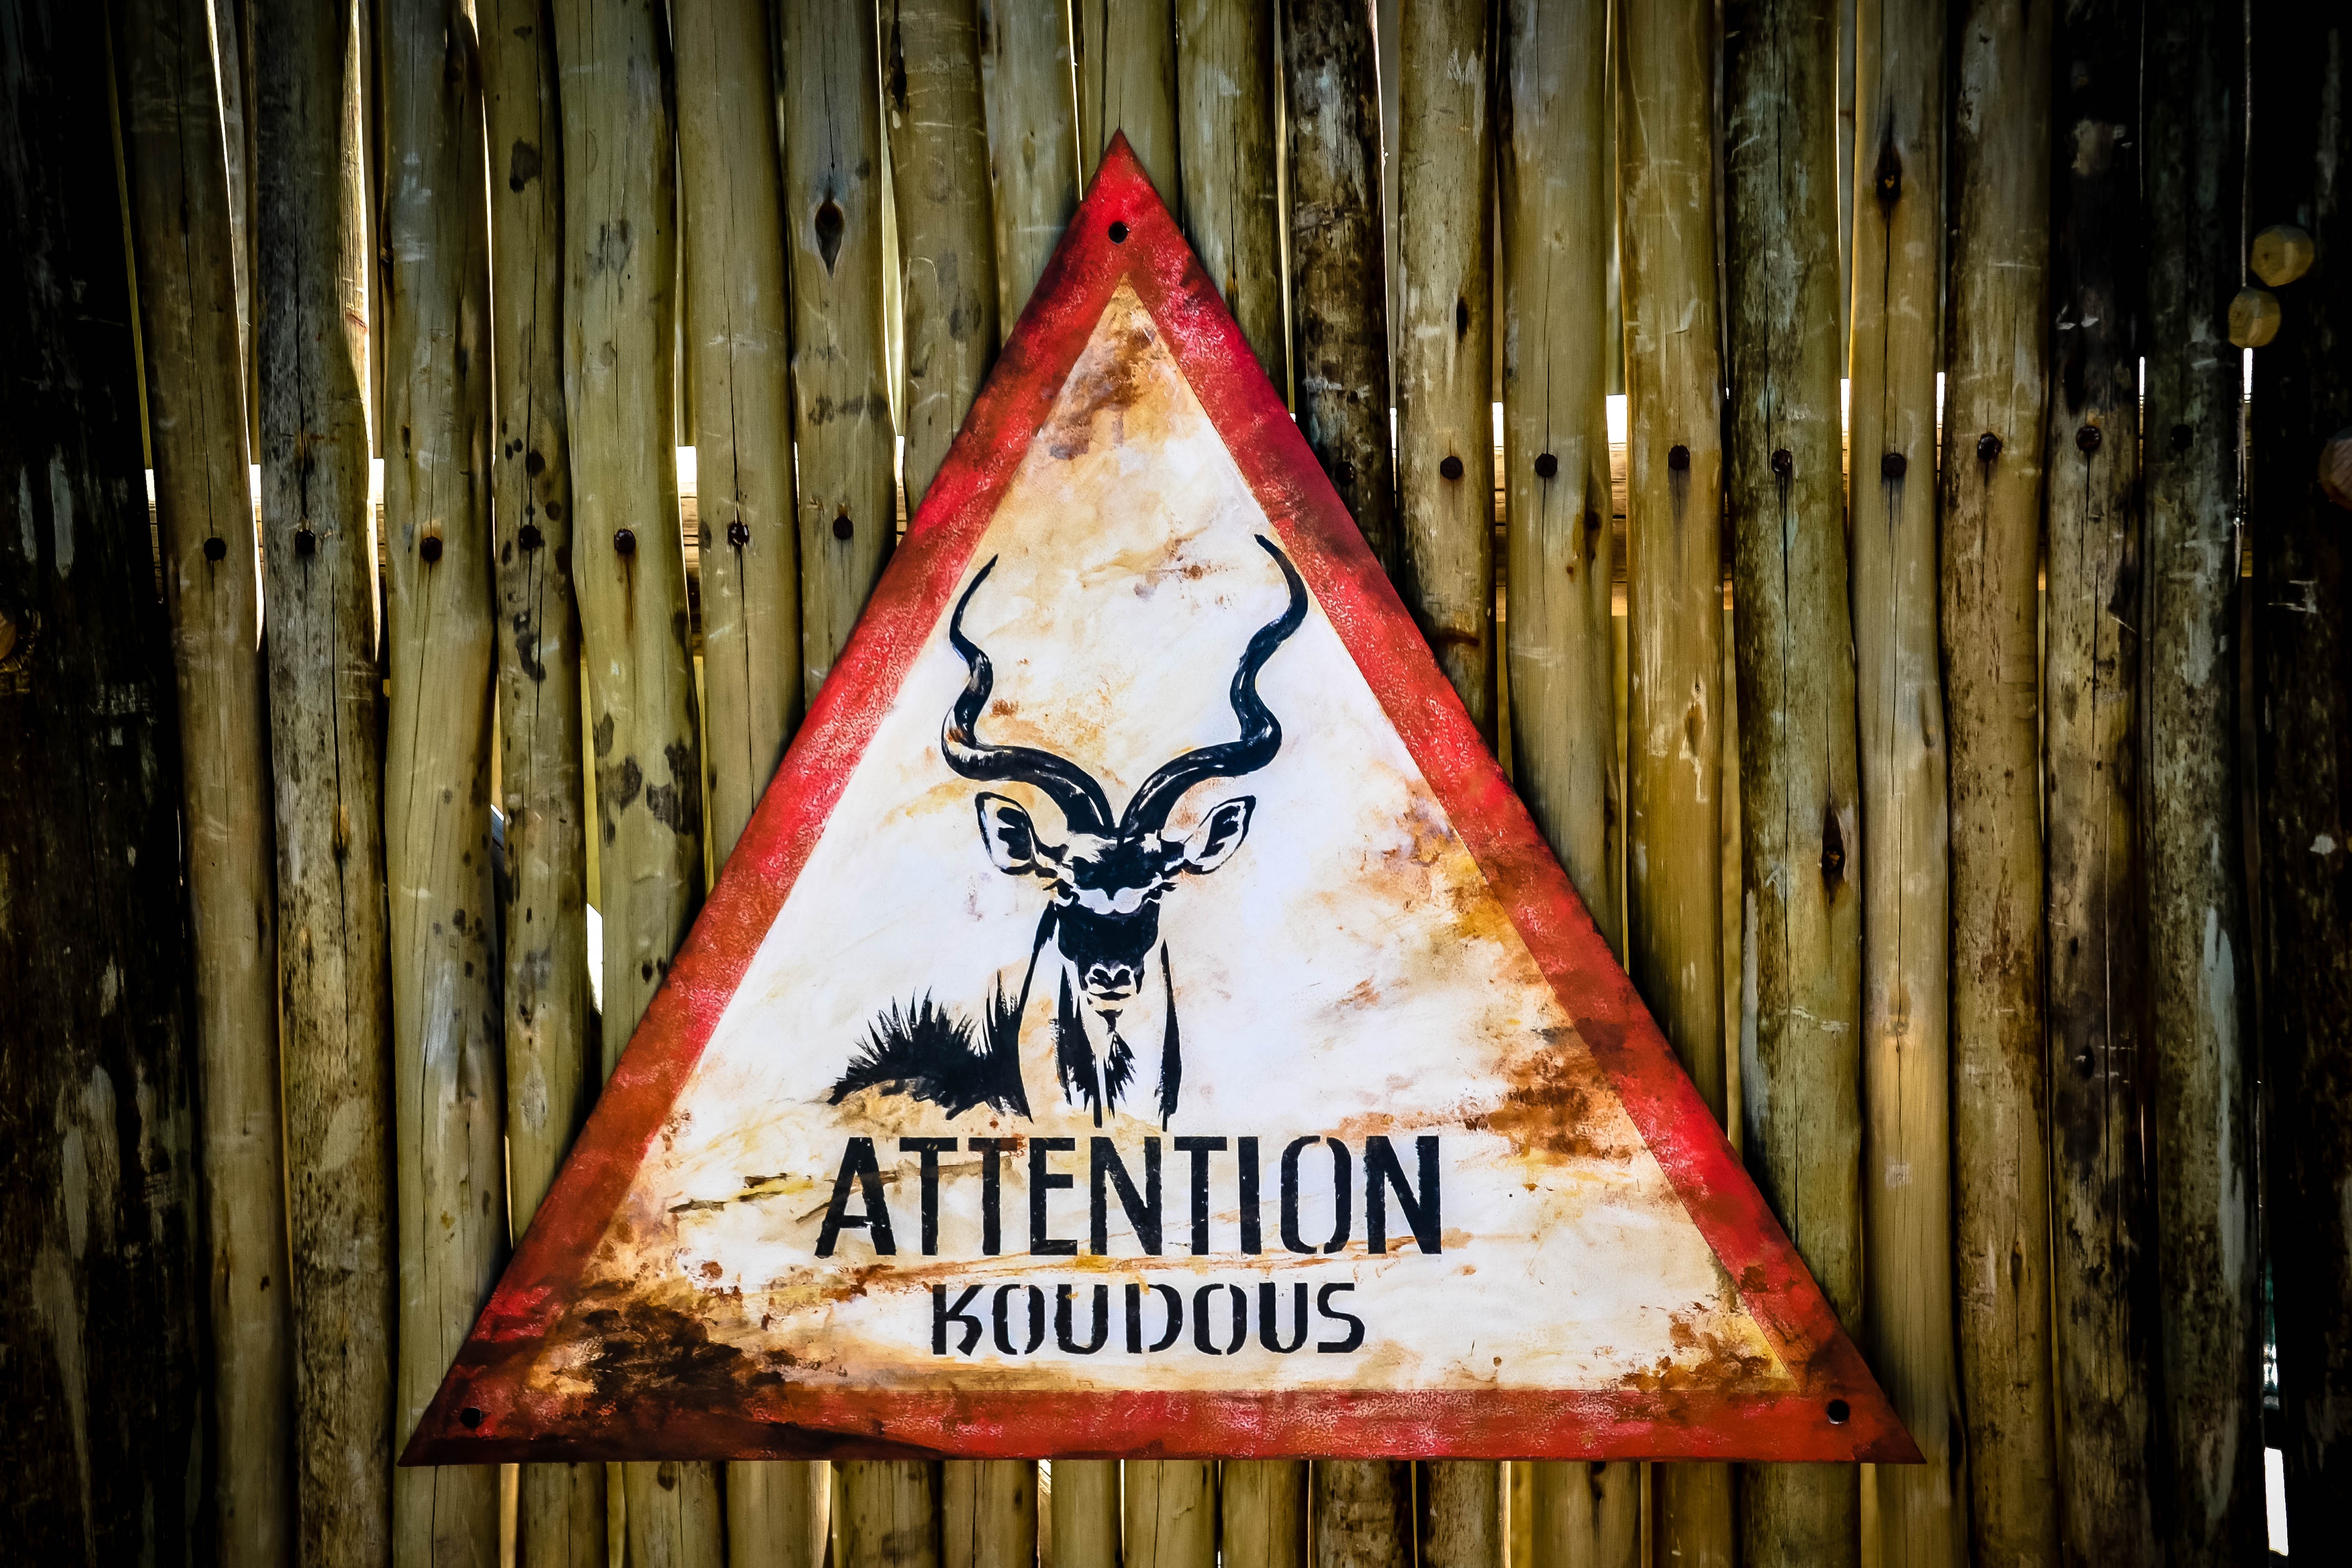
animal, rust, zoo, red, color, metal, grunge, hanging, painting, brand, art, temple, rusty, signs, shape, kudu, zlin, ban